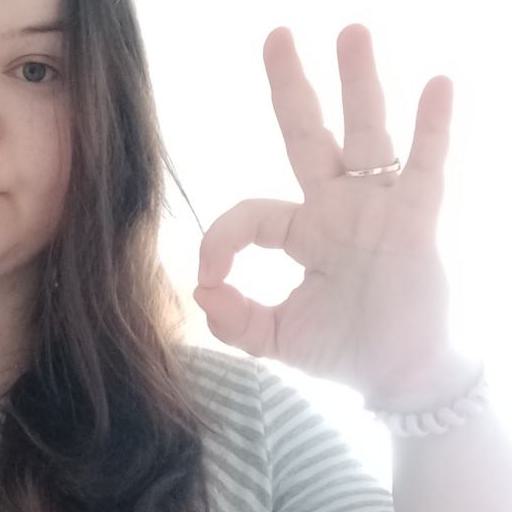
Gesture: ok